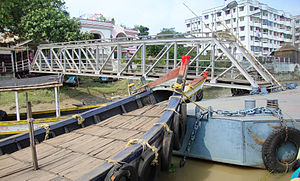
Serampore
Serampore skibsværft
Serampore eller Frederiksnagore er en tidligere dansk koloni i Bengalen i Indien. Kolonien blev indviet i 1755, men forinden var forløbet en hektisk periode med enkelte danske faktorier i området i perioden 1625–1642. Bengalen med den store flodarm Hooghly var attraktiv for alle europæiske kolonimagter, som alle havde anlagt handelsstationer eller loger langs floden.